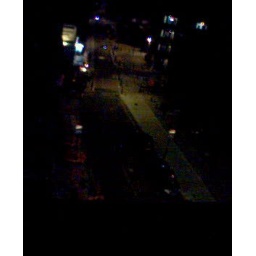
2006-09-01, roof of the office. afterwards: table tennis in the office, semi-drunk.